Chris Lu

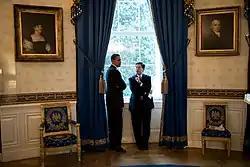
Lu with Obama in the Blue Room of the White House

In May 2008, Obama asked Lu to begin planning for a possible presidential transition. Obama warned him to tell no one about the nascent operation, even his own wife, so Lu quietly rented a small office in D.C. and secretly met with people who had worked on previous Democratic presidential transition efforts. The planning efforts produced policy options on a wide range of topics, compiled names of and began vetting potential political appointees for top jobs, arranged over 100 security clearances, and managed the logistics for expanding the operations after Election Day.